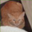
Label: cat